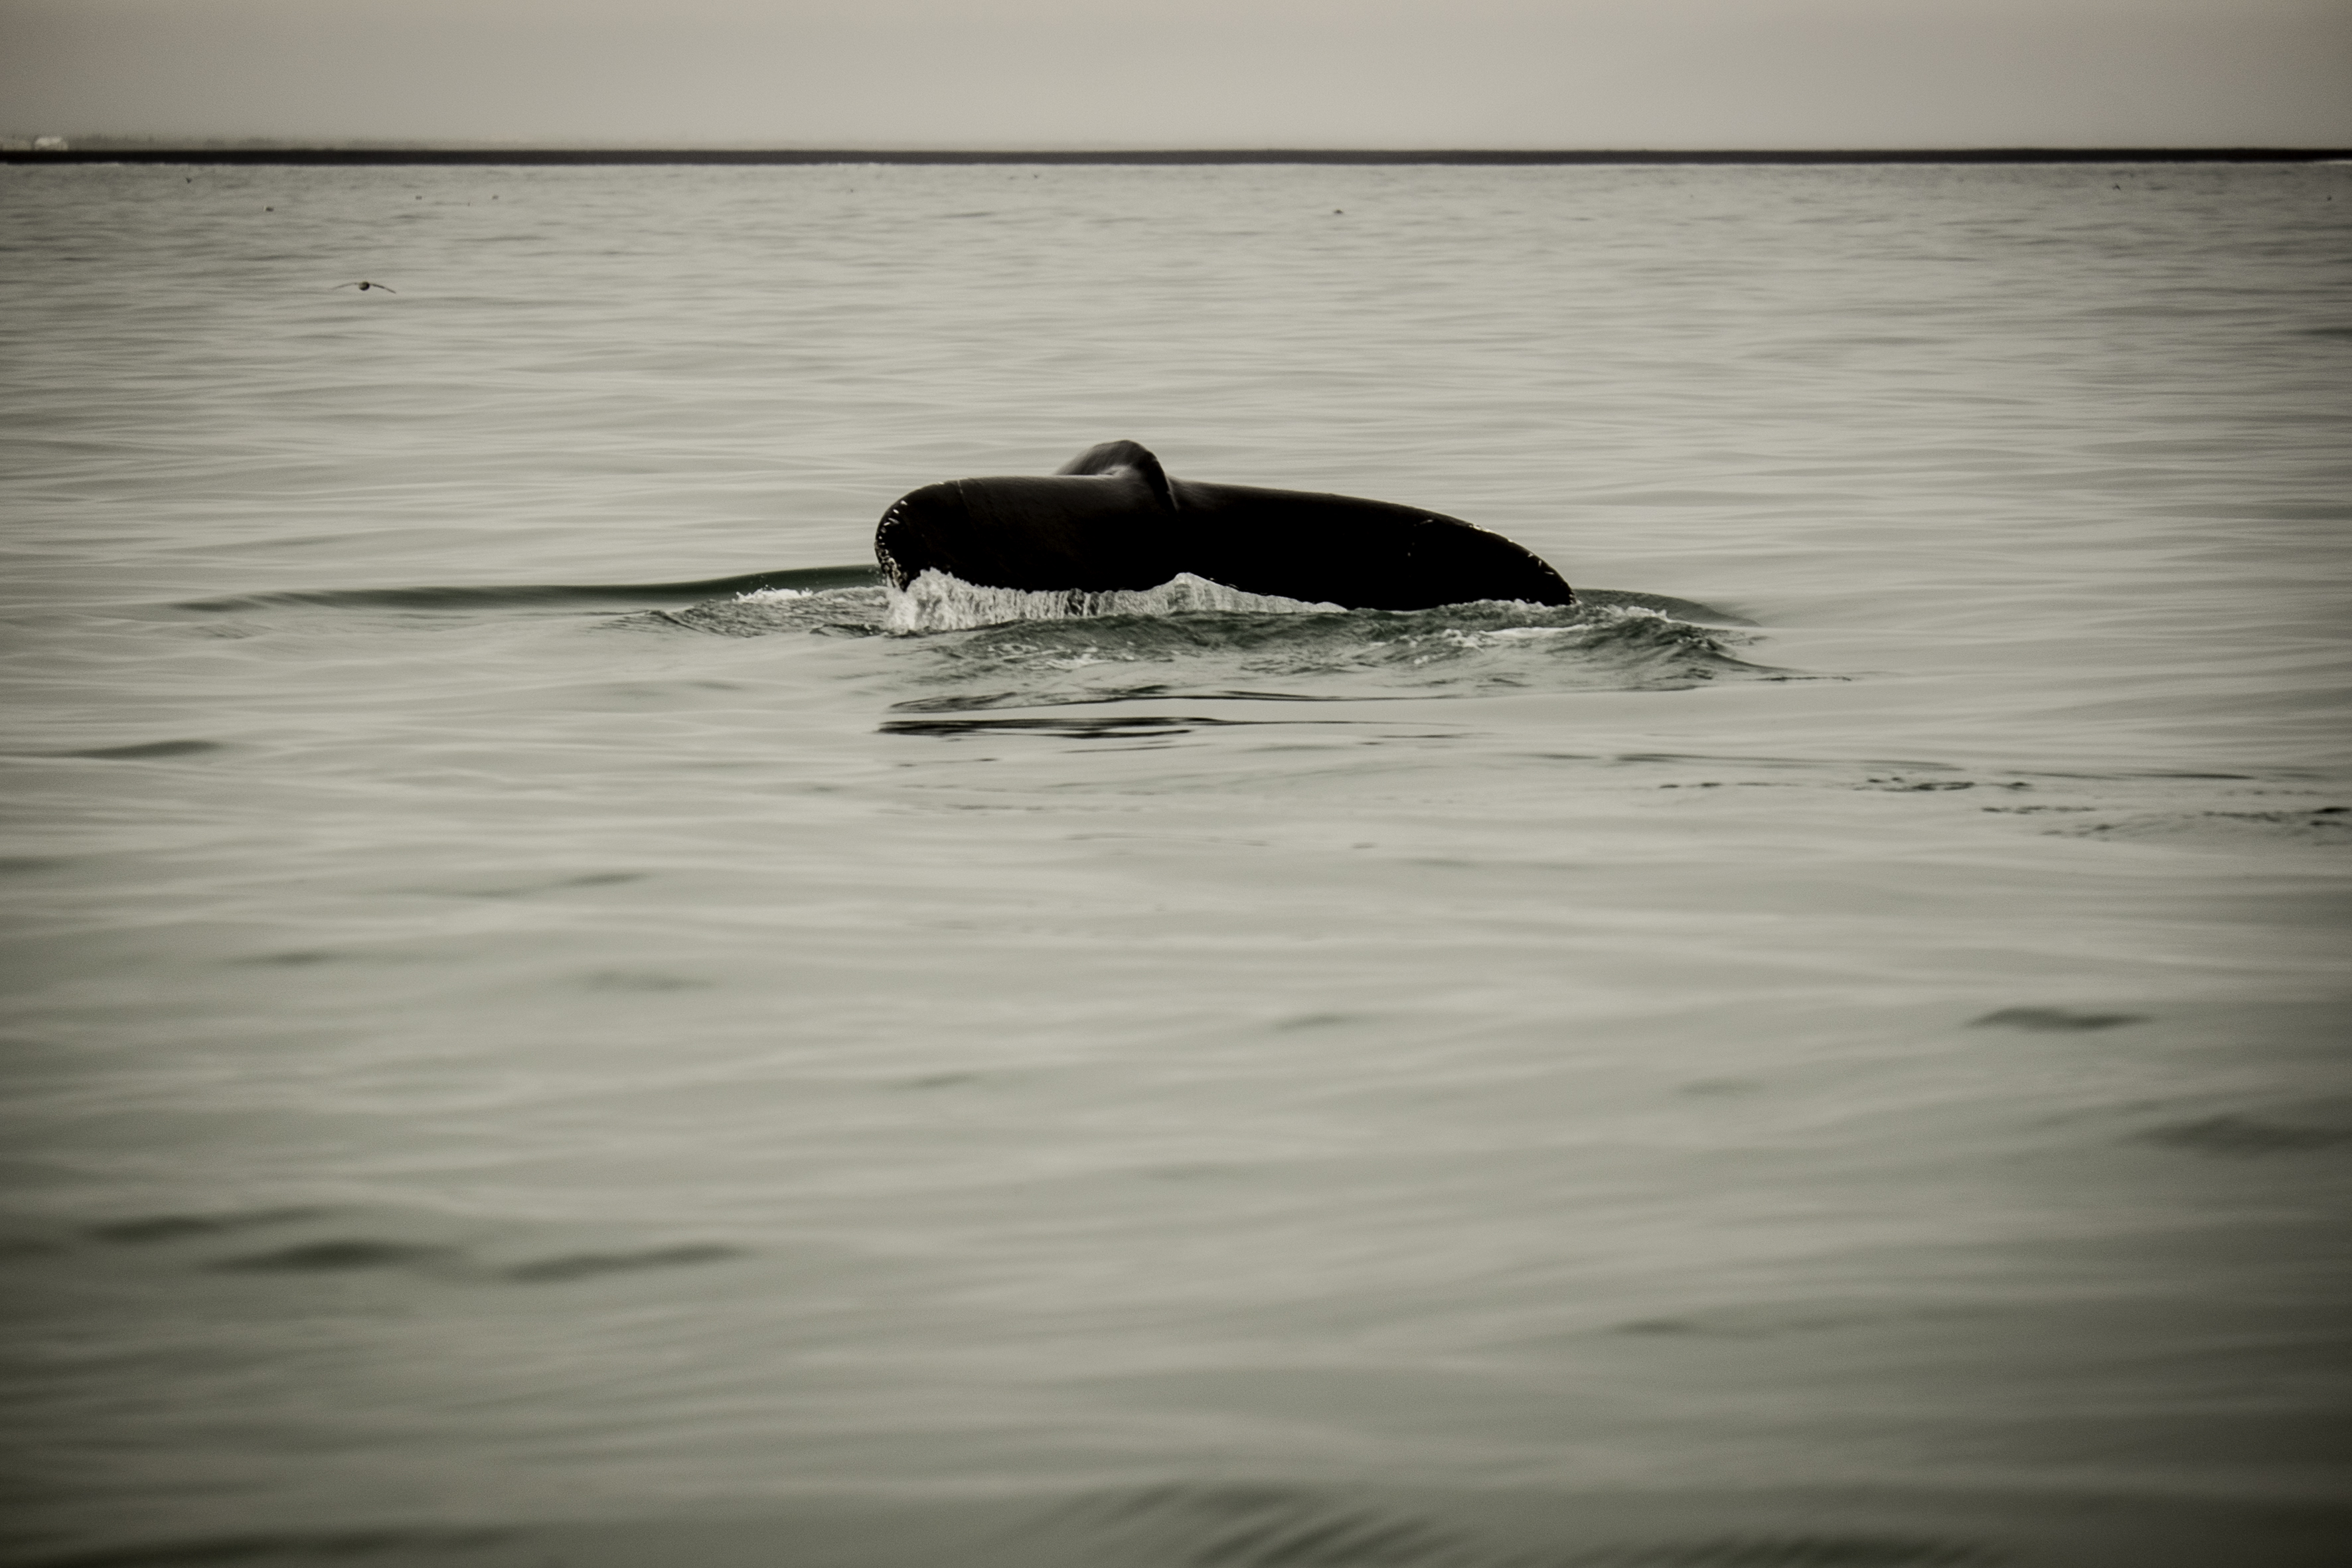
sea, travel, fujifilm, mammal, iceland, is, vertebrate, whale, fuji, fujixt1, fujix, skjlfandi, shakbay, marine mammal